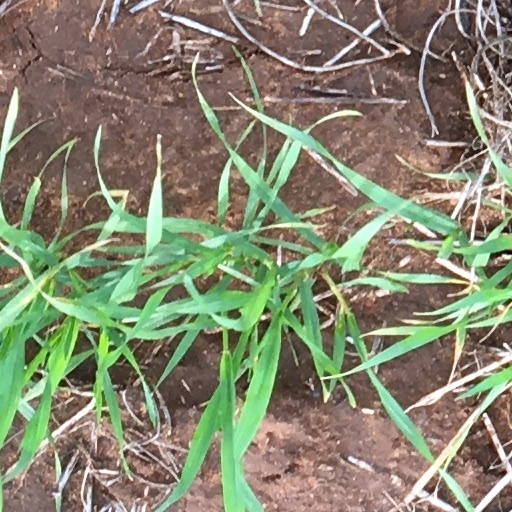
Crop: wheat